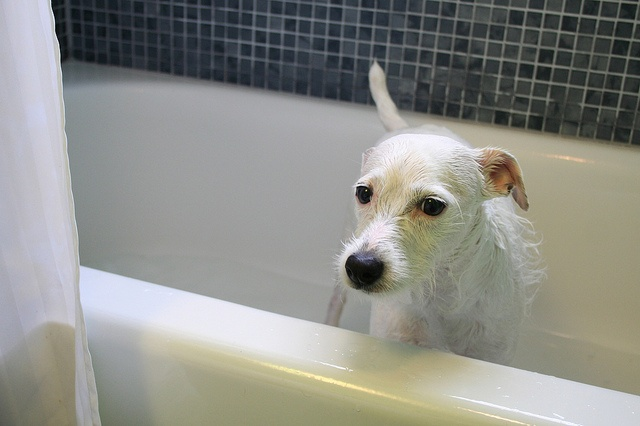
A medium sized white dog is standing in the bathtub.
A white dog sitting in water inside a restroom tub.
A small dog standing in a bathtub filled with water.
a close up of a dog in a bath tub
Dog standing in bathtub being given a bath.